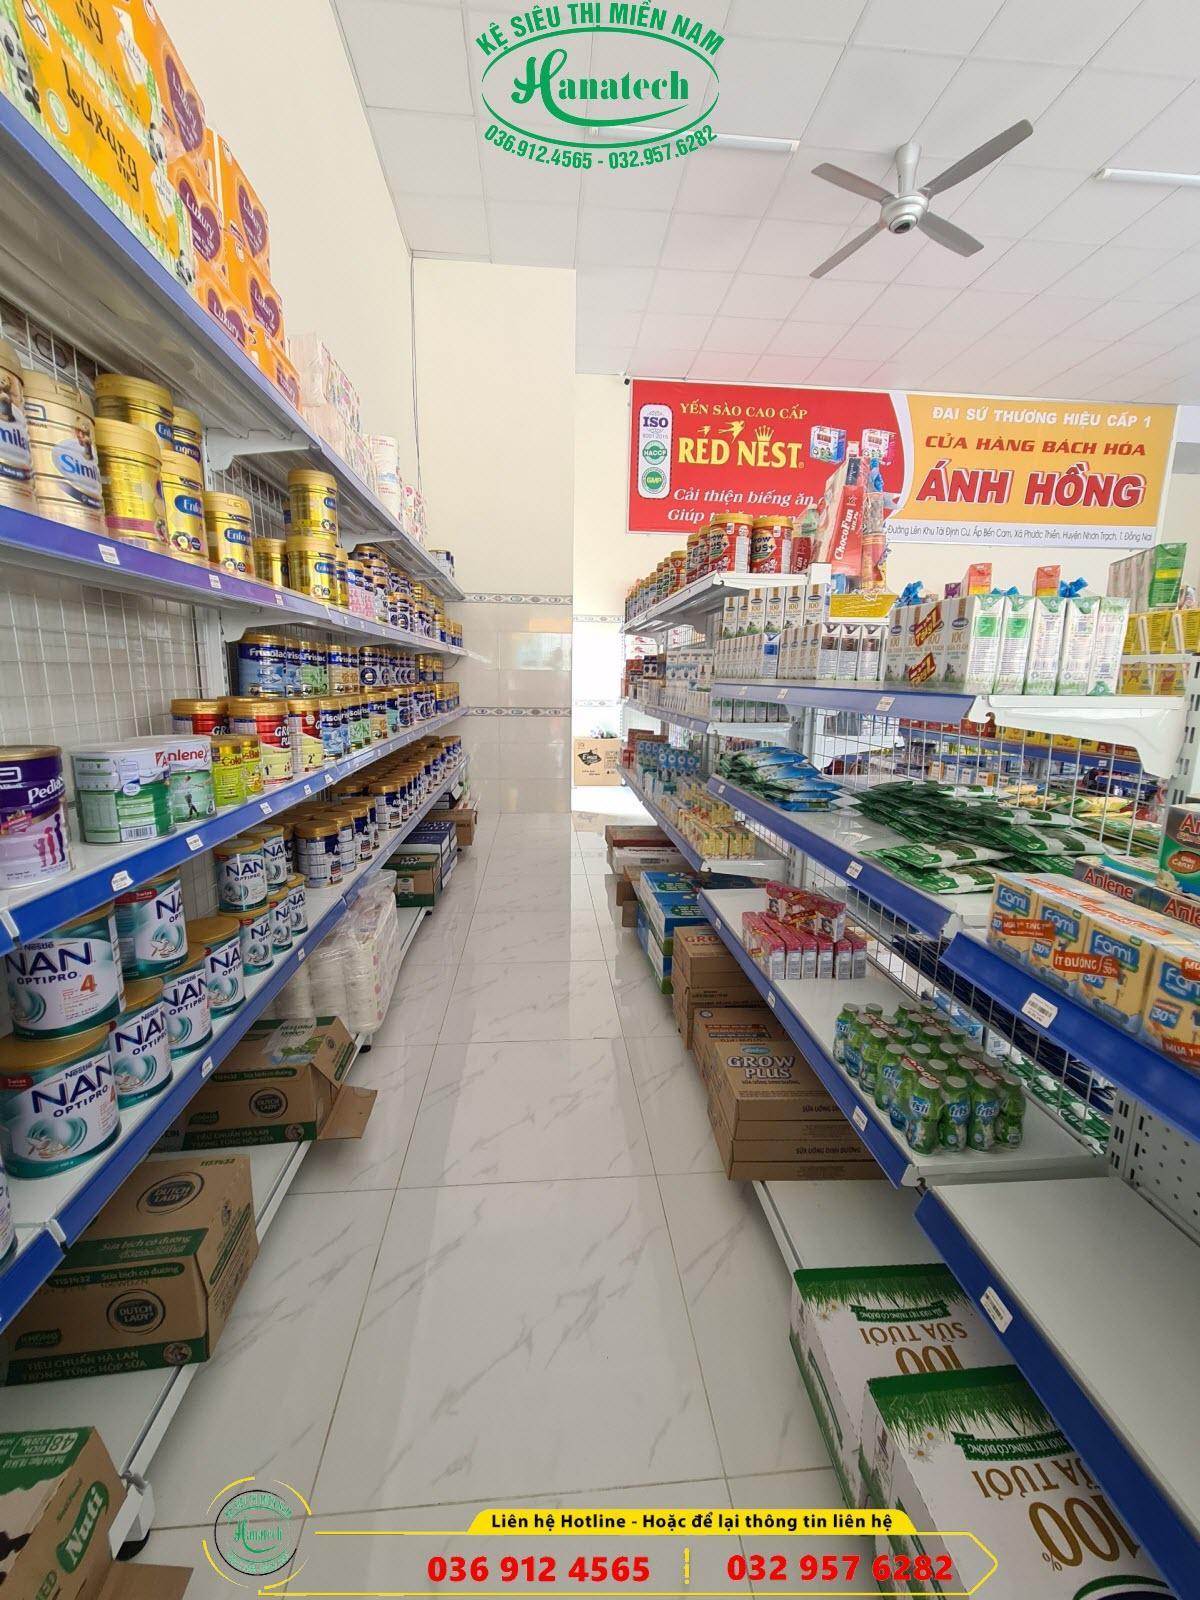
không có người nào đang xuất hiện bên trong siêu thị